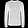
Label: Pullover